Belgrade Fortress

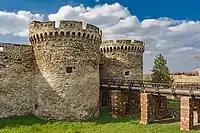
Zindan Gate

The Byzantine Emperor Justinian I rebuilt the fortress around 535. In the following centuries the fortress suffered continuous destruction under the Avar sieges. The Slavs (Serbs) and Avars had their "state union" north of Belgrade with the Serbs and other Slavic tribes finally settling in the Belgrade area as well as the regions west and south of Belgrade in the beginning of the 7th century. The name Belgrade (or "Beograd" in Serbian), which, not just in Serbian but in most Slavic languages, means a "white town" or a "white fortress", was first mentioned in AD 878 by Bulgarians. The fortress kept changing its masters: Bulgaria during three centuries, and then the Byzantines and then again Bulgarians. The fortress remained a Byzantine stronghold until the 12th century when it fell in the hands of the newly emerging Serbian state. It became a border city of the Serbian Kingdom, later Empire with Hungary. The Hungarian king Béla I gave the fortress to Serbia in the 11th century as a wedding gift (his son married the Serbian princess Jelena), but it remained effectively part of Hungary, except for the period 1282–1319.